Major Whirlwind

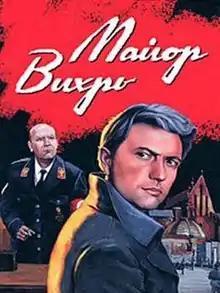

Major Whirlwind or is a 1967 television film directed by Yevgeny Tashkov and based on the novel by Yulian Semyonov. The main character, Major Whirlwind, is inspired by Aleksey Nikolayevich Botyan.